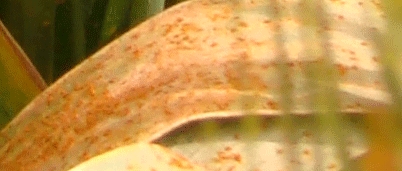
Label: Wheat___Brown_Rust